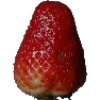
Label: Strawberry 1